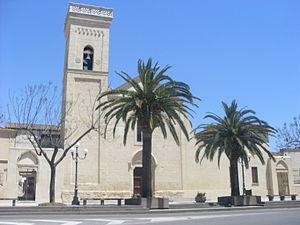
Villasor est une commune italienne d'environ 7 000 habitants, située dans la province du Sud-Sardaigne, située dans la région Sardaigne en Italie.